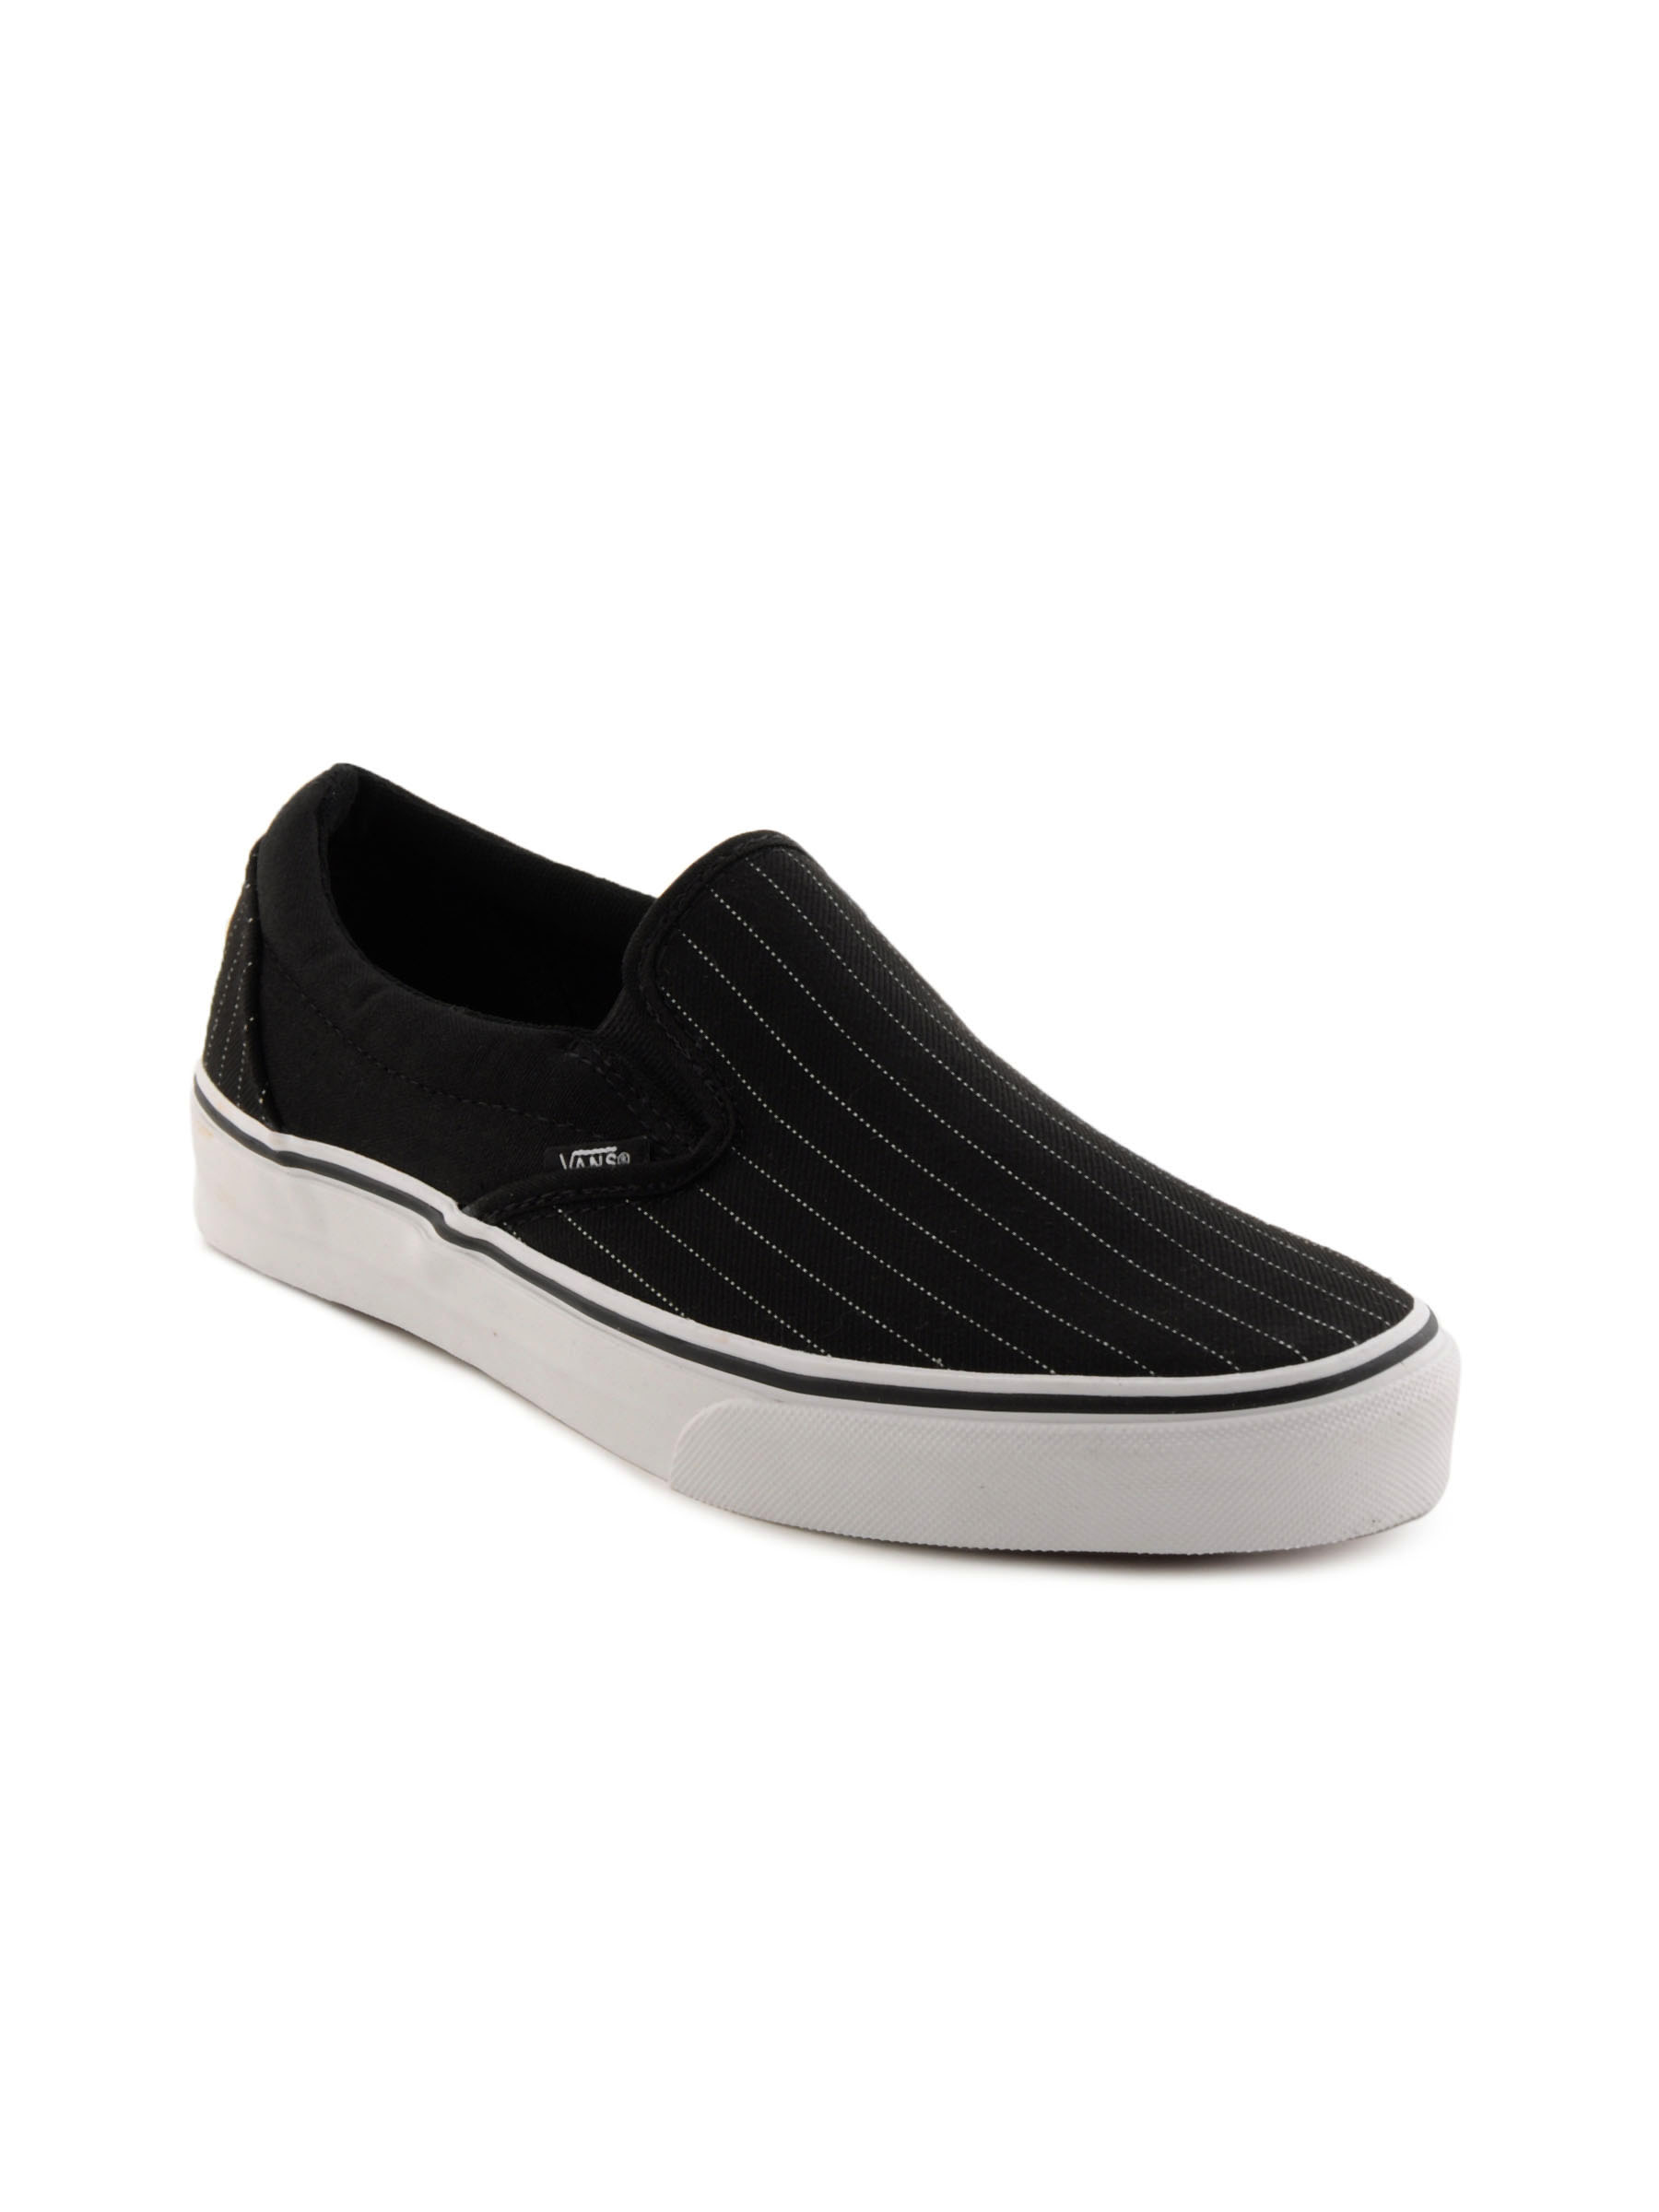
Vans Unisex Classic Slip-On Black Casual Shoes
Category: Footwear / Shoes / Casual Shoes
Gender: Unisex
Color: Black
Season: Spring 2012
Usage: Casual